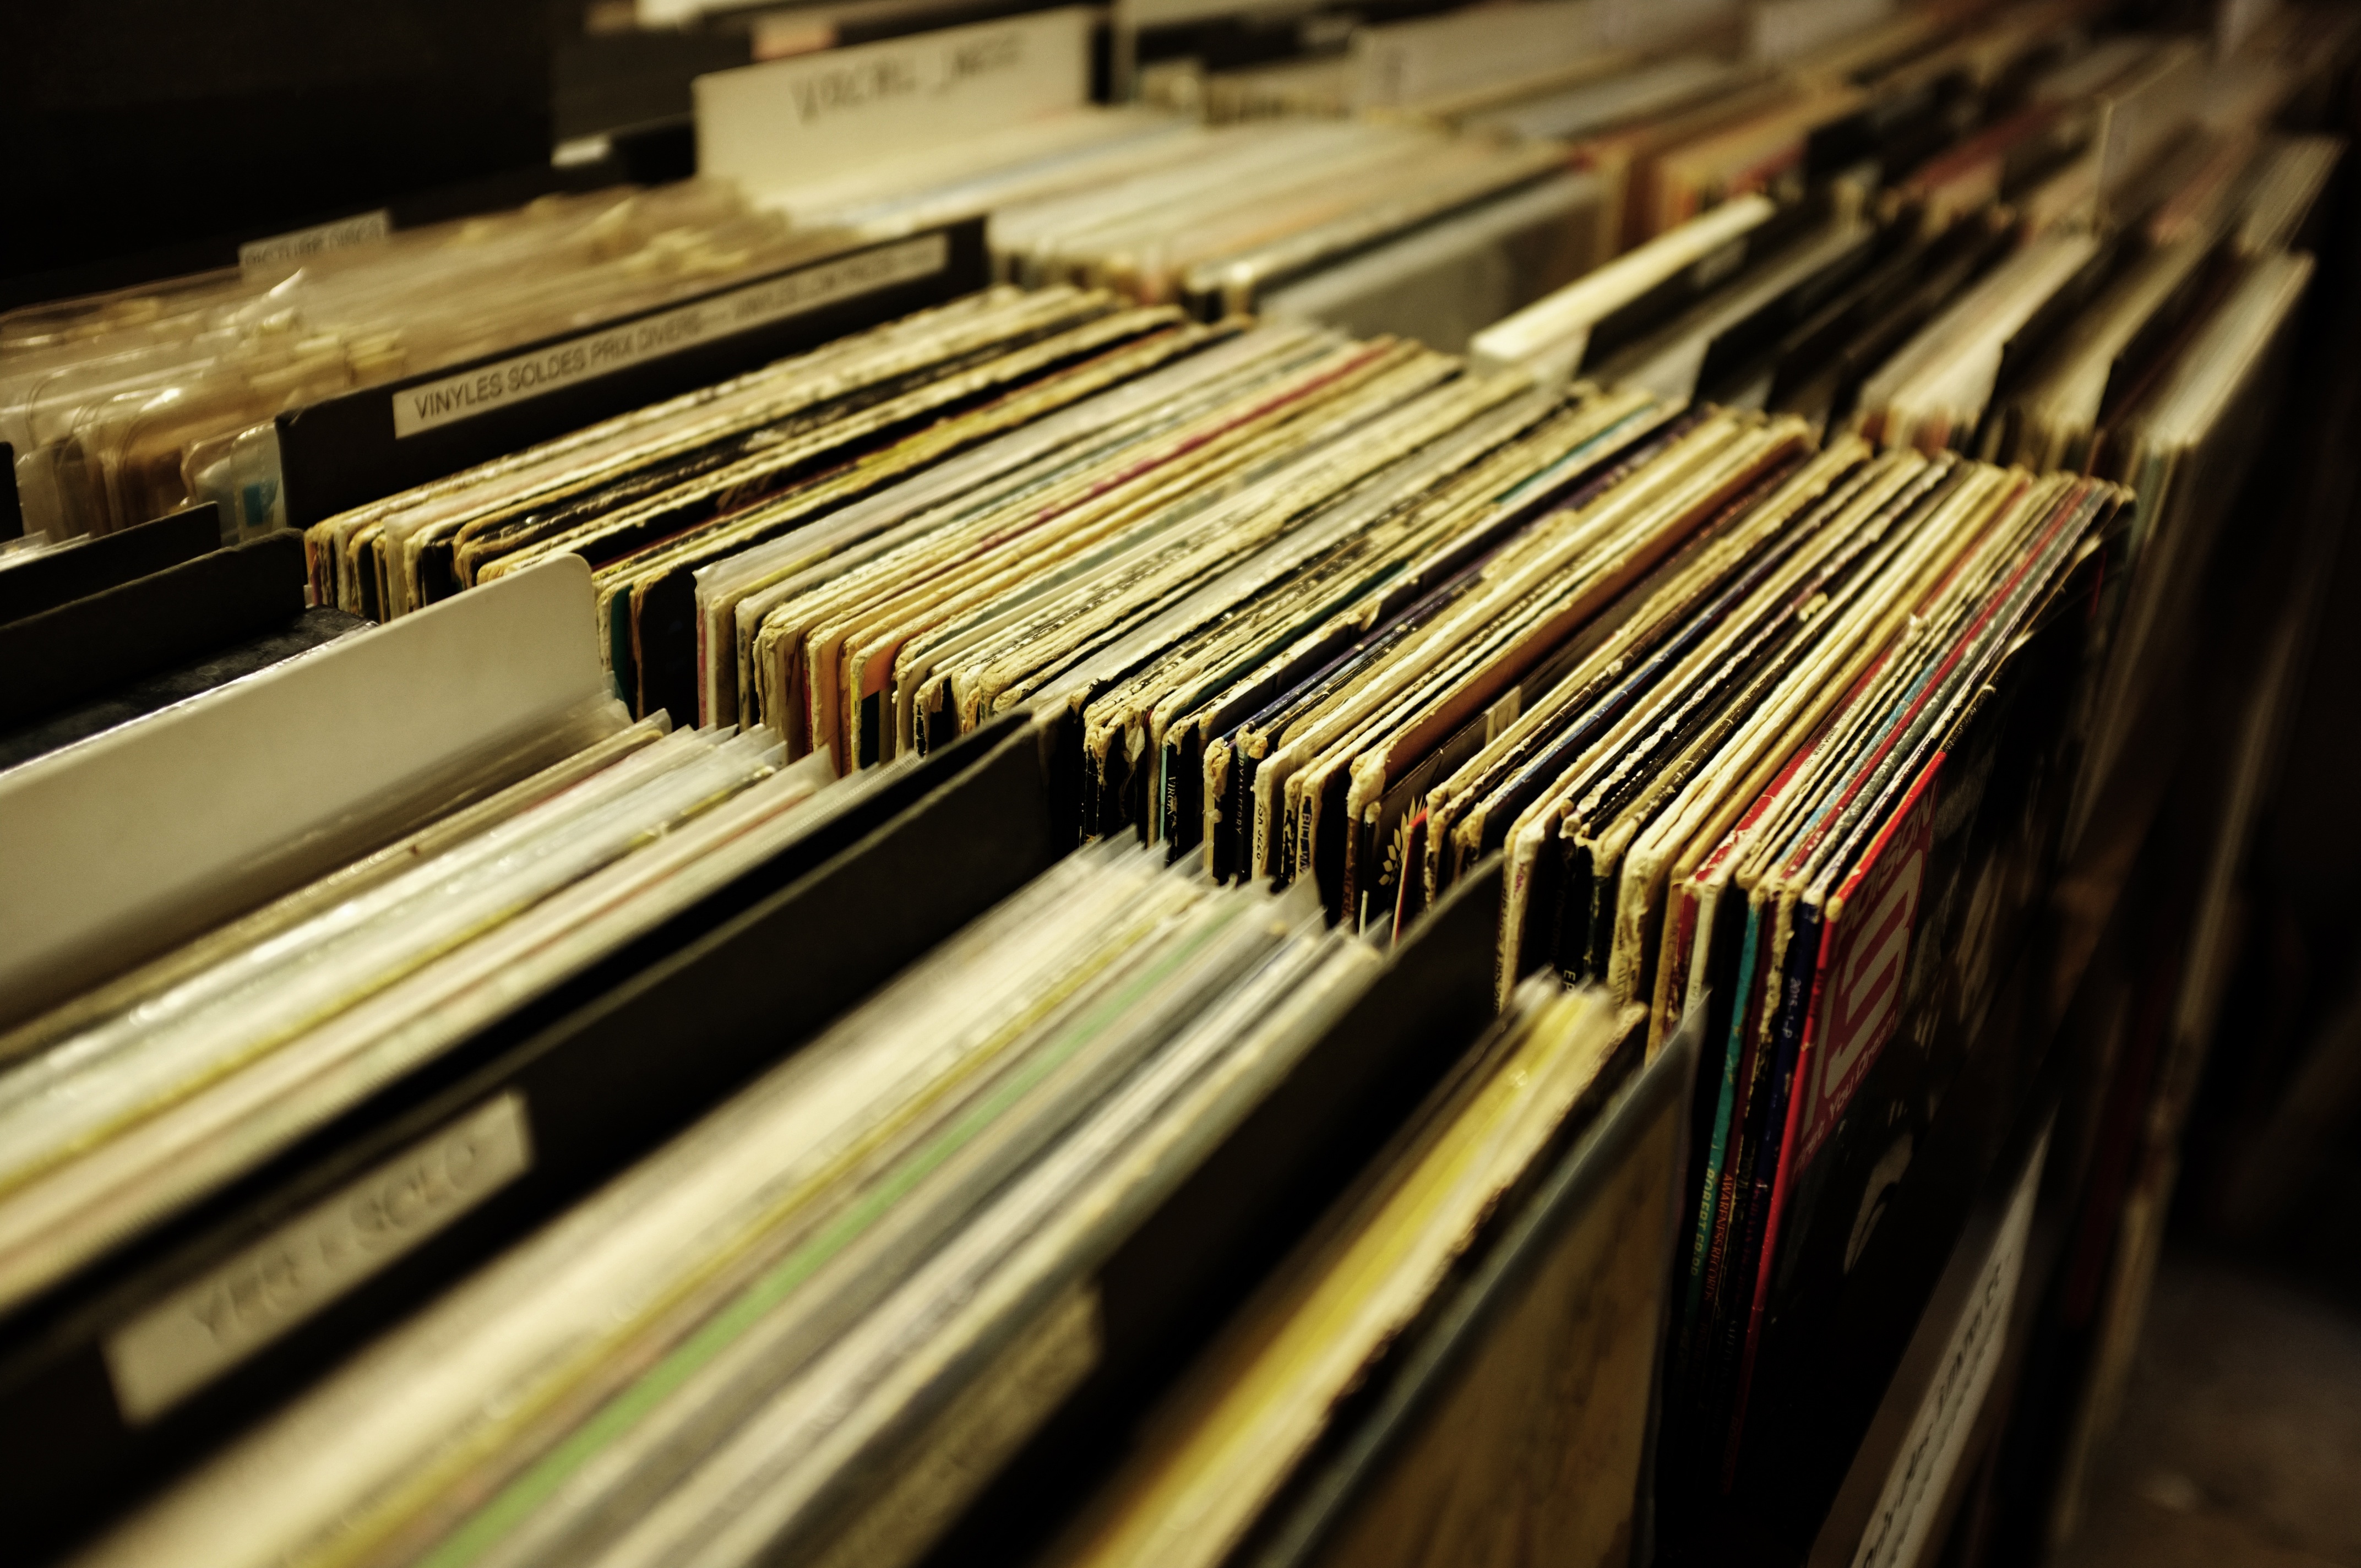
book, record, music, vinyl, wood, keyboard, technology, vintage, piano, file, musical instrument, close up, string instrument, electronic instrument, player piano